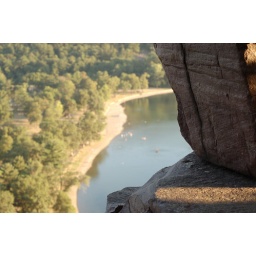
balanced rock in contrast to the beach far far below. the people look like little white bugs.